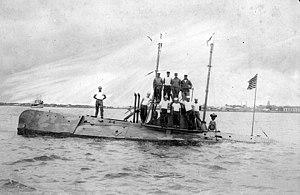
La classe Plunger est la première classe de sous-marin américain. Les sept unités de cette classe servirent principalement de bâtiment de formation pour les futurs sous-mariniers.
L’USS Moccasin (SS-5) est un sous-marin de Classe Plunger de l'US Navy construit à partir de 1900 par Crescent Shipyard à Elizabeth ; il est mis en service en 1903.